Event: Nepal Earthquake
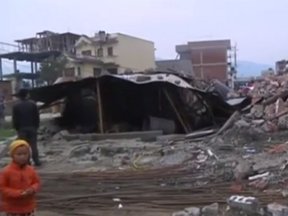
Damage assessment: damage